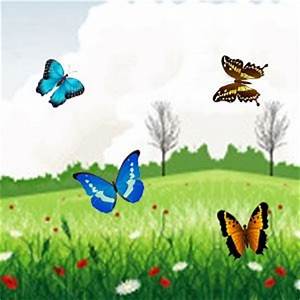
Label: butterfly